Statue of Graf Vorontsov, Odesa

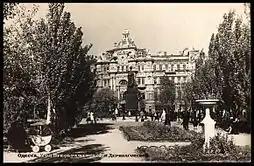
Postal Card: Odesa, House of Russov is behind the Statue of Vorontsov. View from one of the alleys of the Soviet Army Square. Circa 1960.

By December 31, 1991, the few remaining Soviet institutions that had not been taken over by Russia ceased operation, and individual republics assumed the central government's role, and the historical memories began to come back.